Jadvyga Tūbelienė

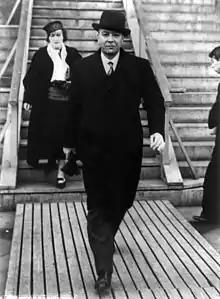
William Christian Bullitt

When the Smetonas returned to Berlin, Jadvyga and Marija followed. At the German Foreign Ministry, Jadvyga met a former secretary of Voldemaras, Dr. Bleš (Blesch), known since the Lithuanian delegation at the Paris Peace Conference. She helped Jadvyga find an apartment and promised to help her find work. However, Jadvyga decided not to stay in Germany. After learning that her friend, US Ambassador William Christian Bullitt (1891–1967), was working in Paris, Jadvyga decided to seek his help. Thanks to Bullitt, Jadvyga got a US visa.